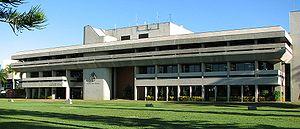
Mackay est une ville située sur la côte orientale du Queensland en Australie, à environ 900 kilomètres au nord de Brisbane. Mackay est surnommée la capitale du sucre de l'Australie car elle produit plus du tiers du sucre du pays. La ville a une température moyenne de 23 °C. Elle compte 66 874 habitants en 2006.
La ville de Mackay était une zone d'administration locale de type city sur la côte est du Queensland en Australie. Elle a fusionné avec les comtés de Mirani et de Sarina pour former la région de Mackay.